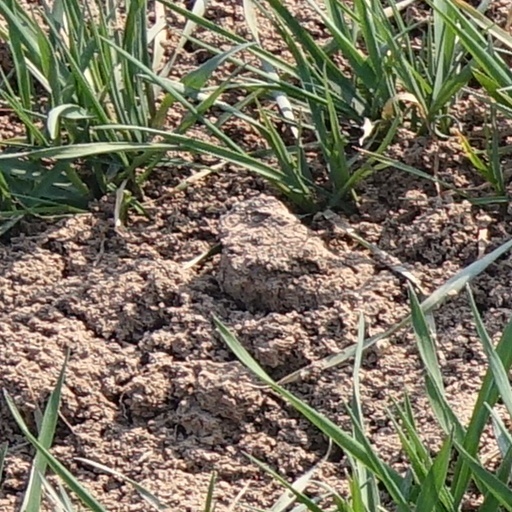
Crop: wheat